Academic Park

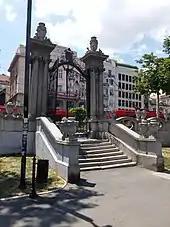
Gate

A detailed project of park's repair was done in 1989 but was never conducted. It was renovated in 2009 (when the new fence on the north side was built and the new seedlings were planted), 2011-2012 and 2015. New plane trees, Callery pears and photinias were planted and three flower rondelles were restored around the three monuments (Pančić, Obradović, Cvijić).